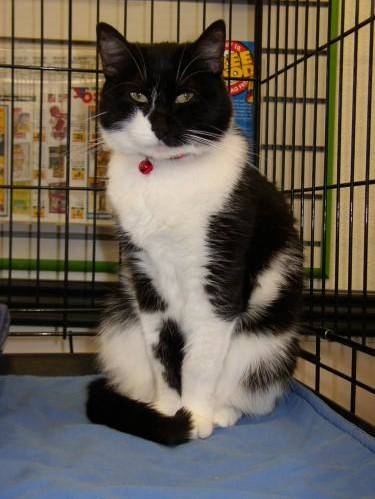
Label: cat